Martial law in Pierce County

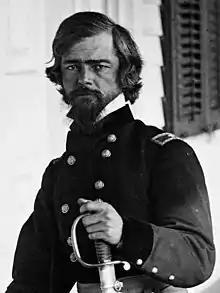
Governor Isaac Stevens declared martial law on April 3, 1856.

On April 3, 1856, two months following the anticlimactic Battle of Seattle, Governor Stevens declared martial law in Pierce County and ordered the arrest of settlers of the Muck Creek area whom he suspected of collaborating with Yakama-allied Indians. The proclamation read: